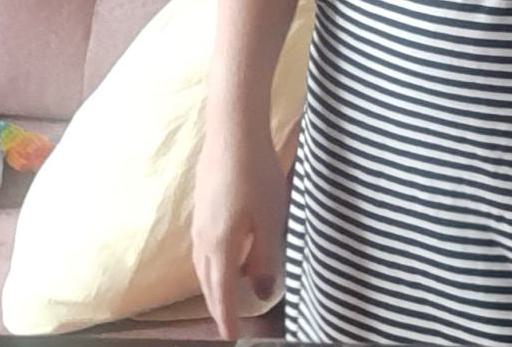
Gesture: no_gesture